Law enforcement in Croatia

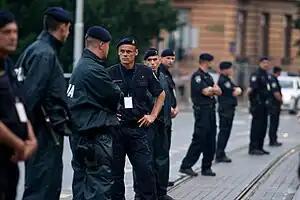
Intervention Police members

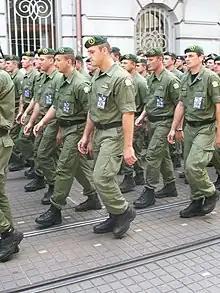
Special Police members

Since 2013, there were special efforts by the Ministry of the Interior to equip the Croatian police with new vehicles and uniforms. Police cars consist mainly of mostly Škoda Octavias, 4-door Opel Astras, some Citroën C-Elysées and, more prominently, Ford Focuses (unmarked sedans and marked estates).